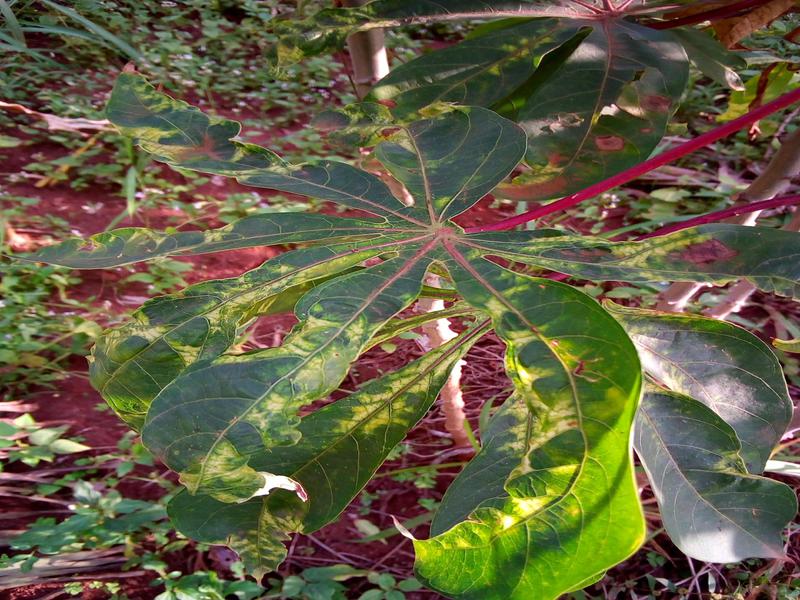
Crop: cassava
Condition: mosaic_disease